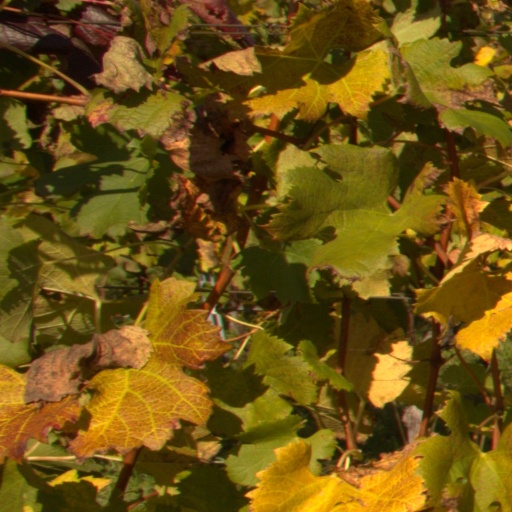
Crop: grape